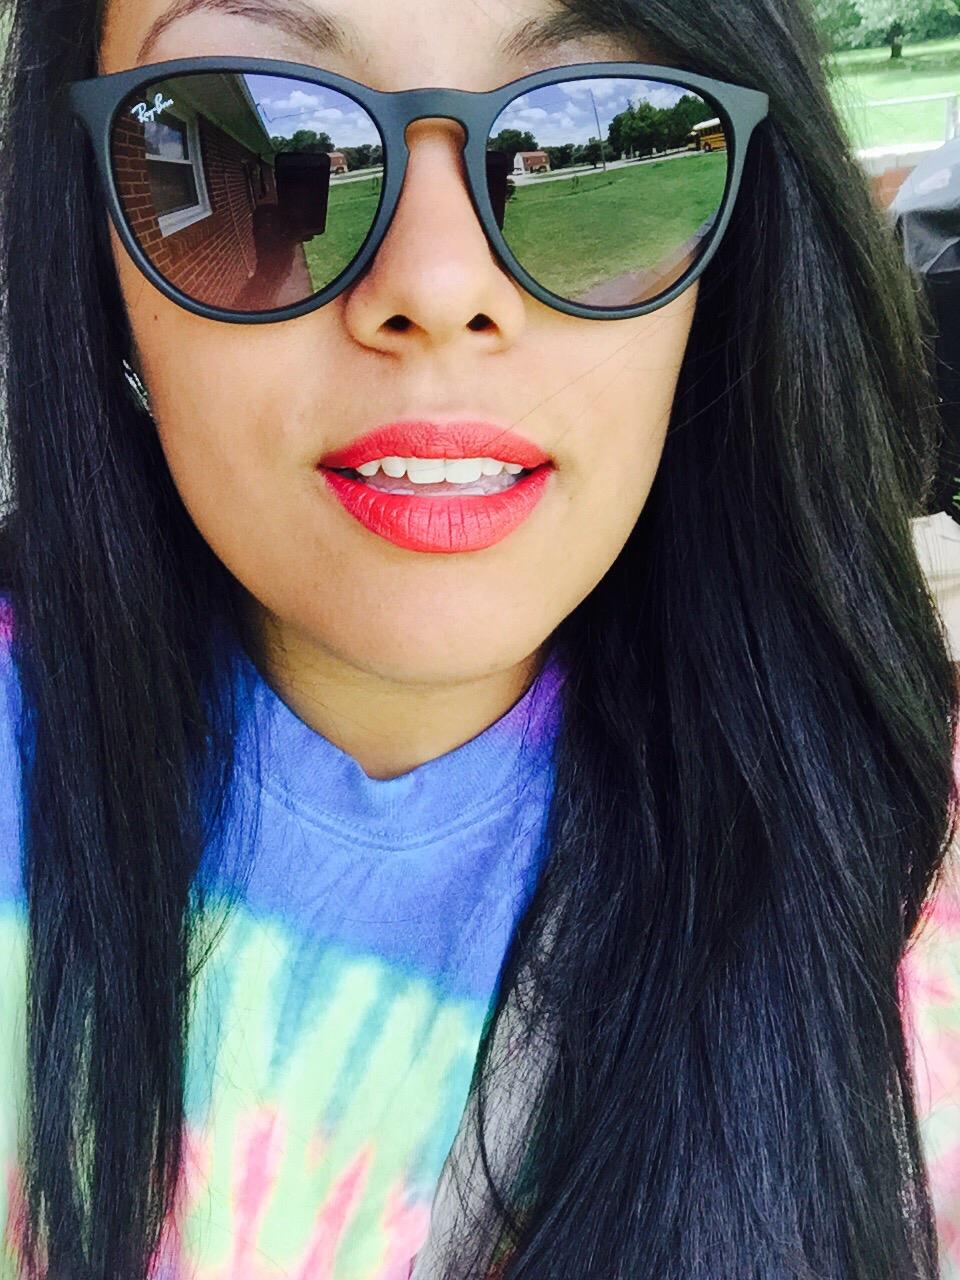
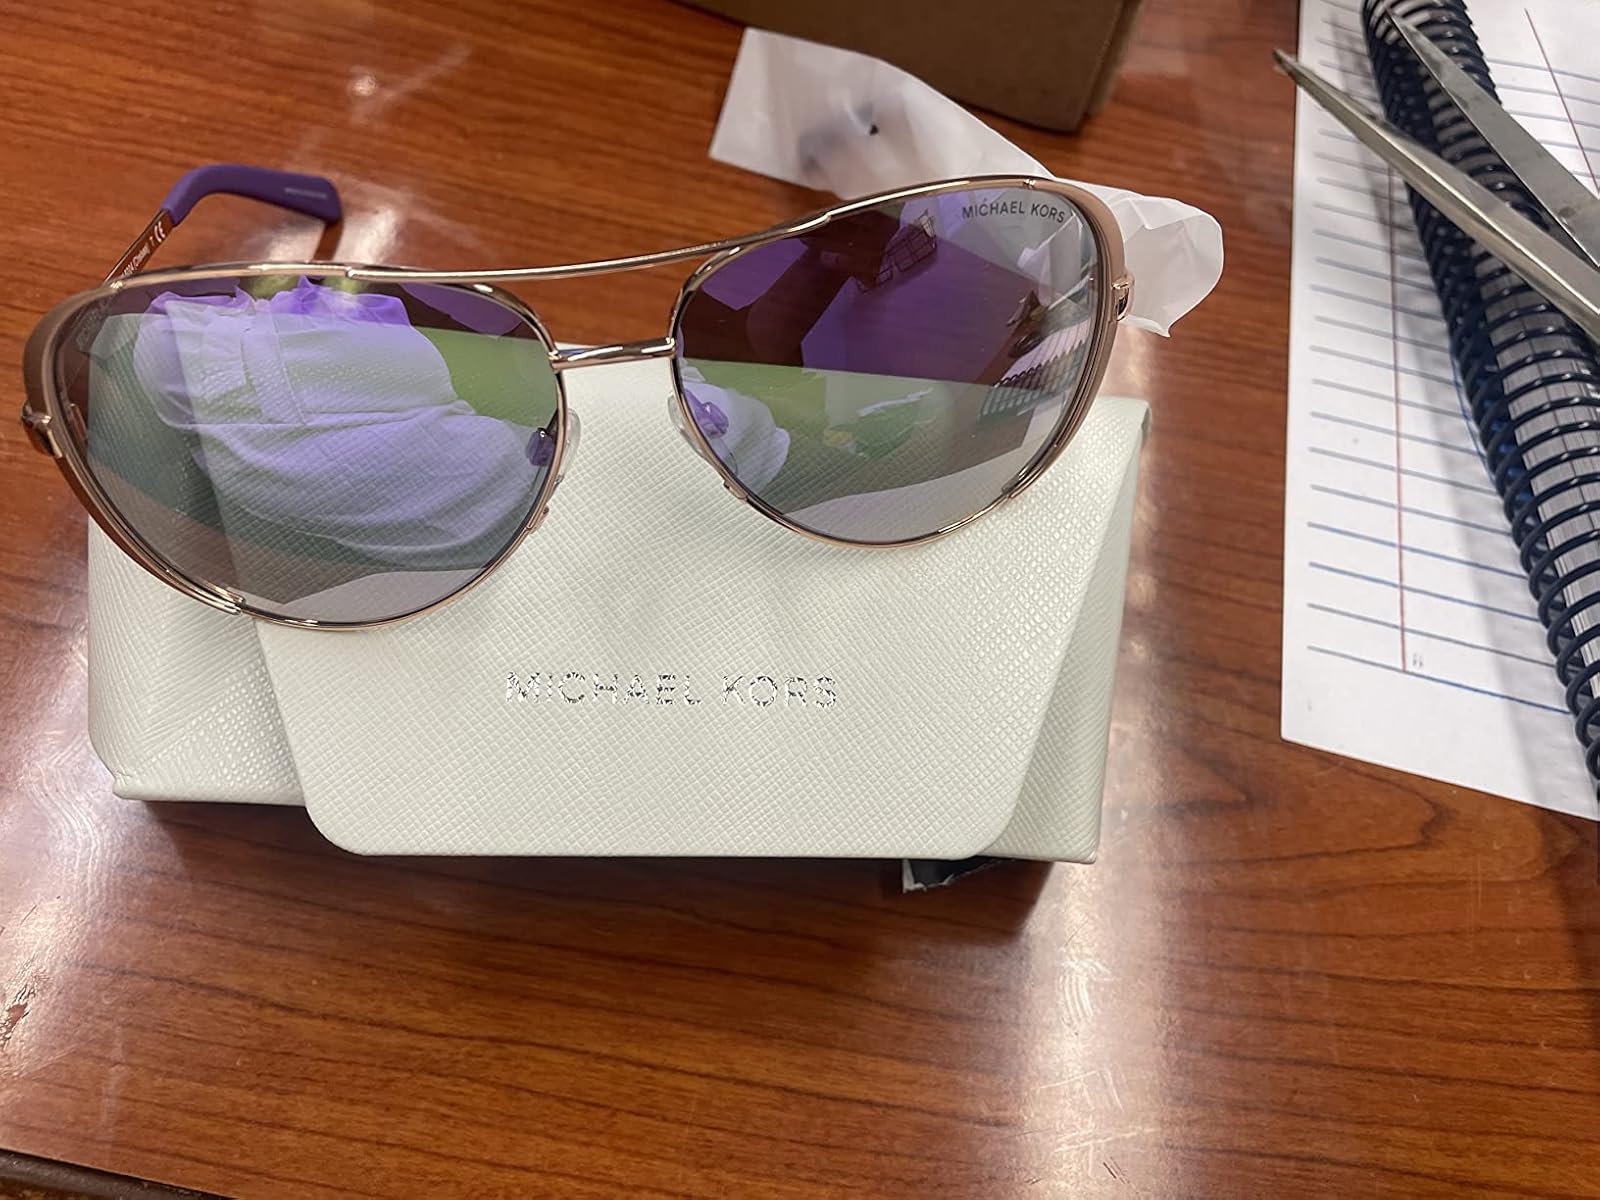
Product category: accessories_sunglasses
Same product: no